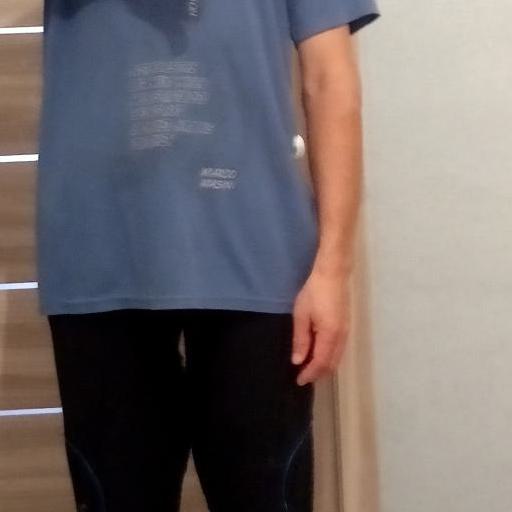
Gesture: no_gesture